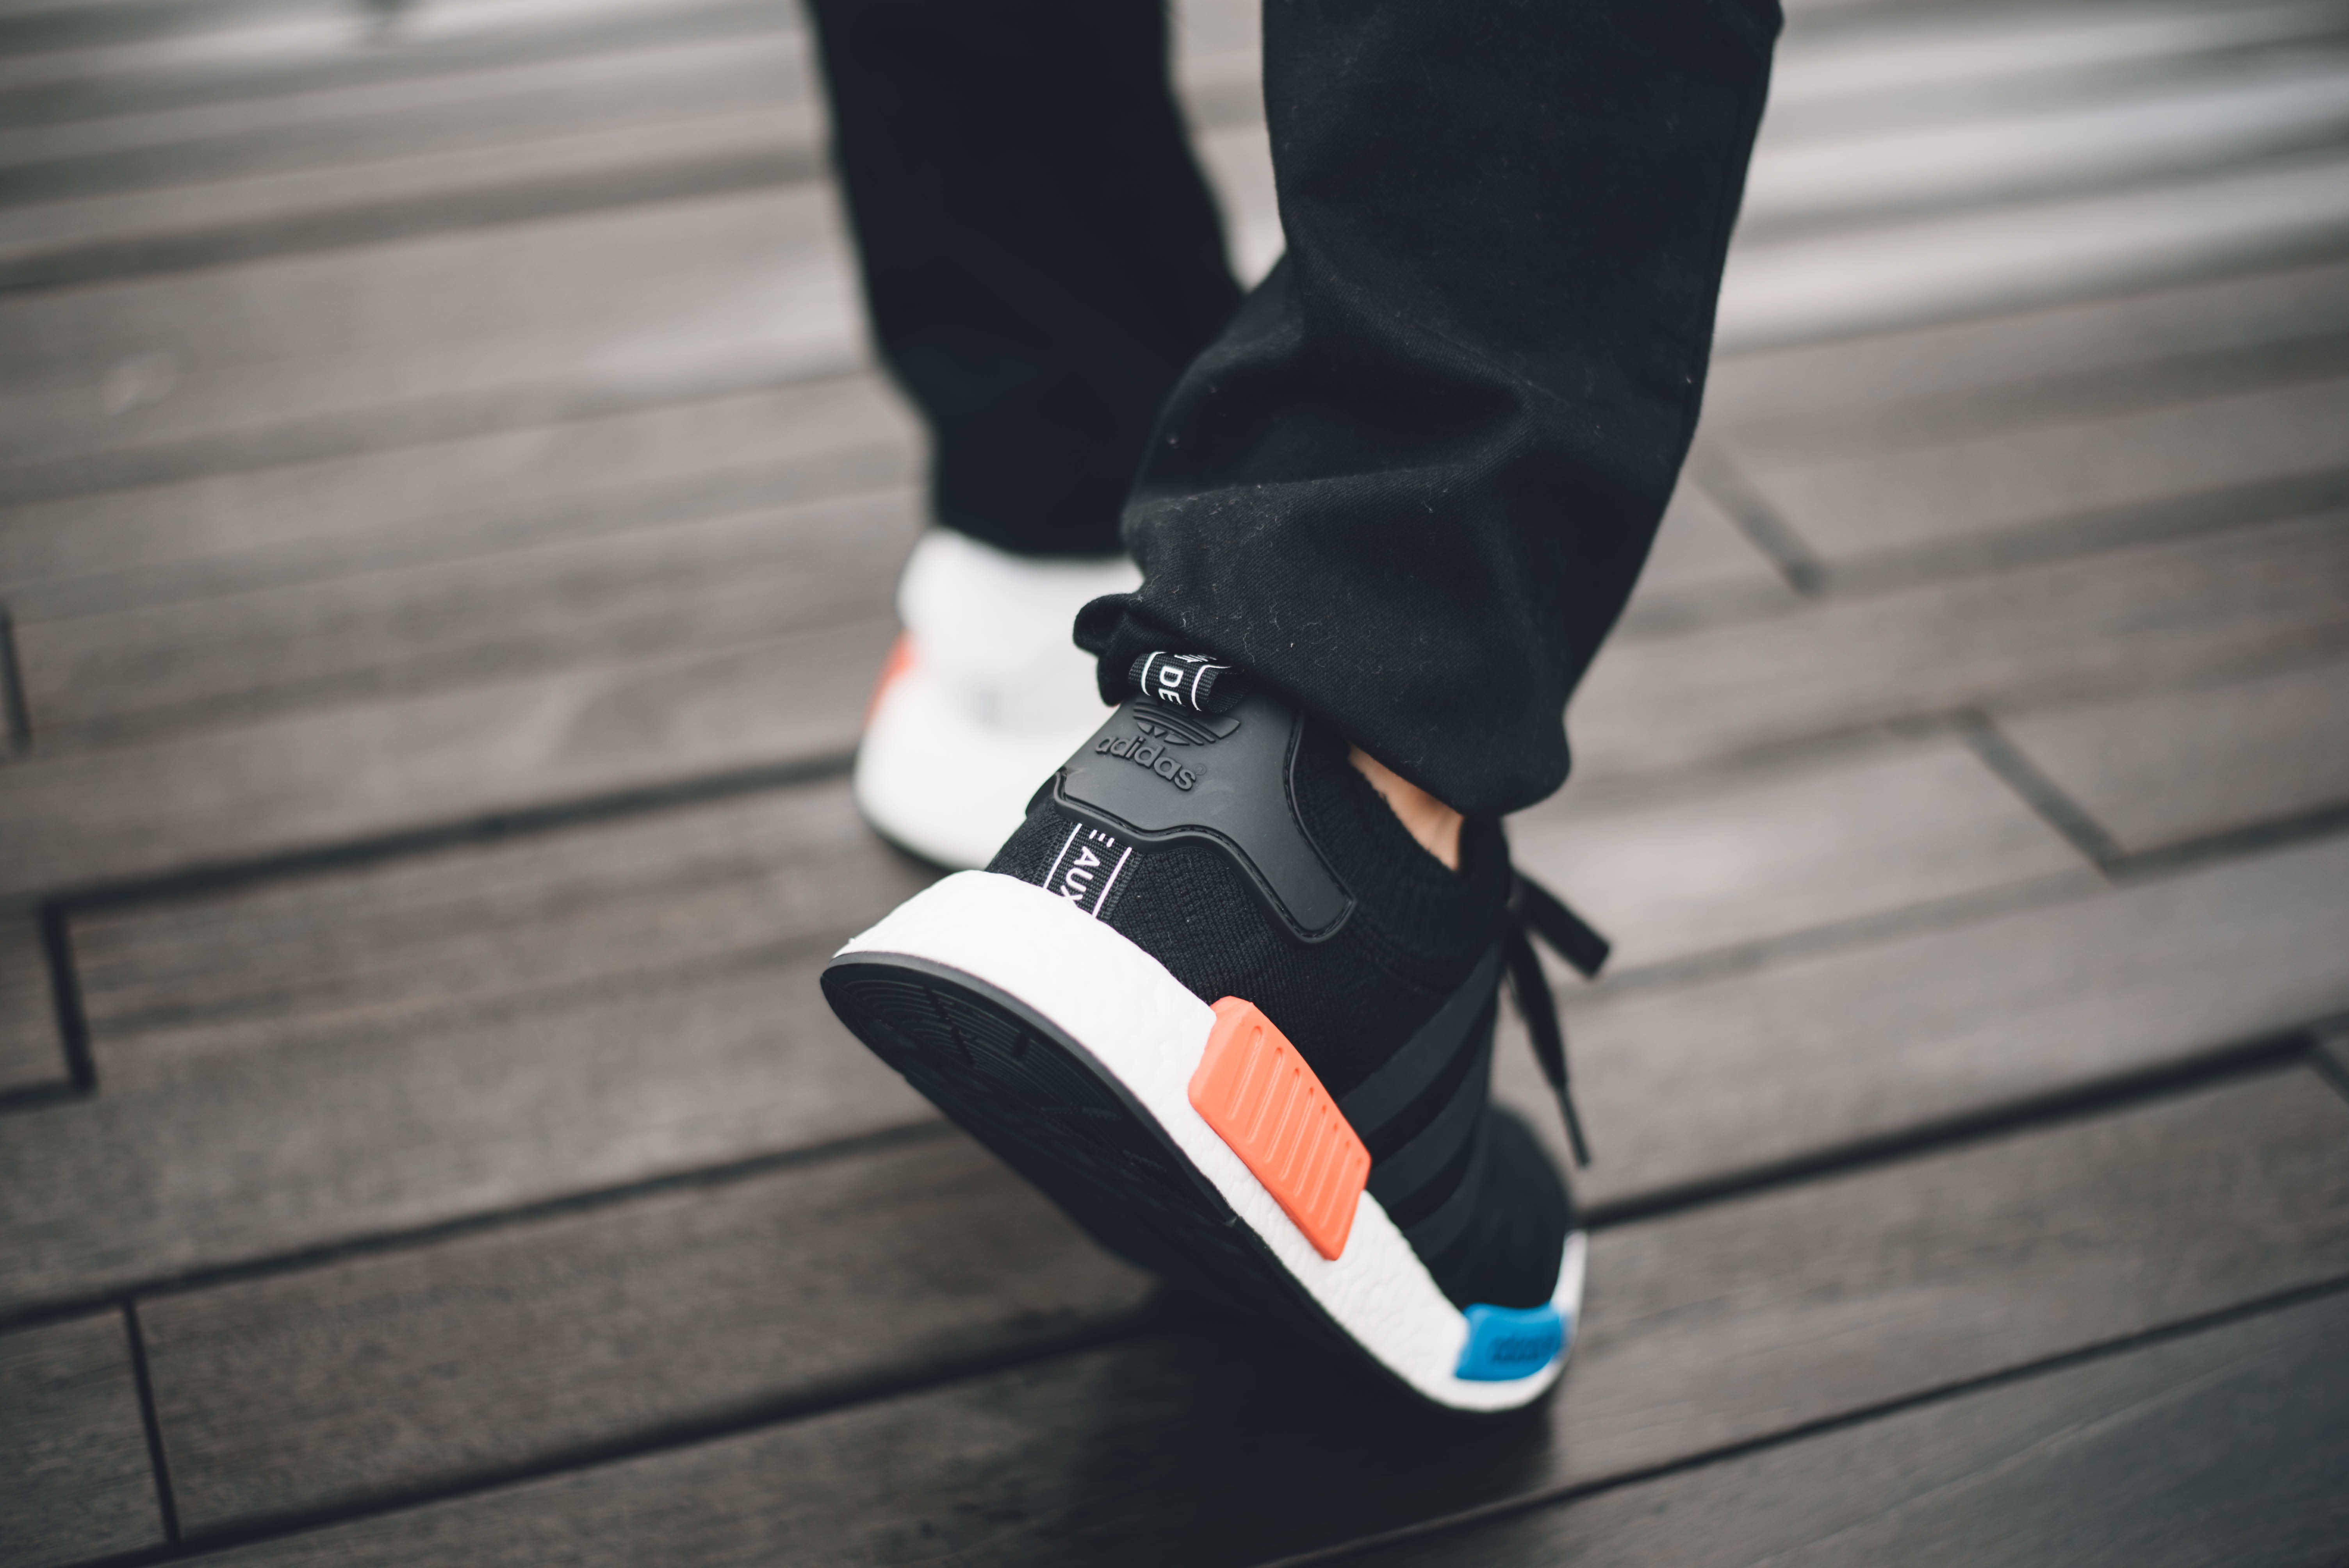
walking, shoe, white, leather, leg, sneaker, spring, sole, fashion, black, human body, pant leg, sneakers, footwear, brand name, high heeled footwear